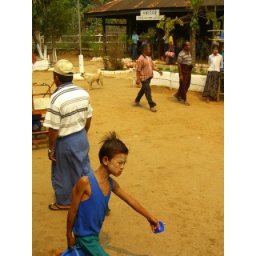
This boy was selling water (out of the cup in his hand) to passengers on the train.